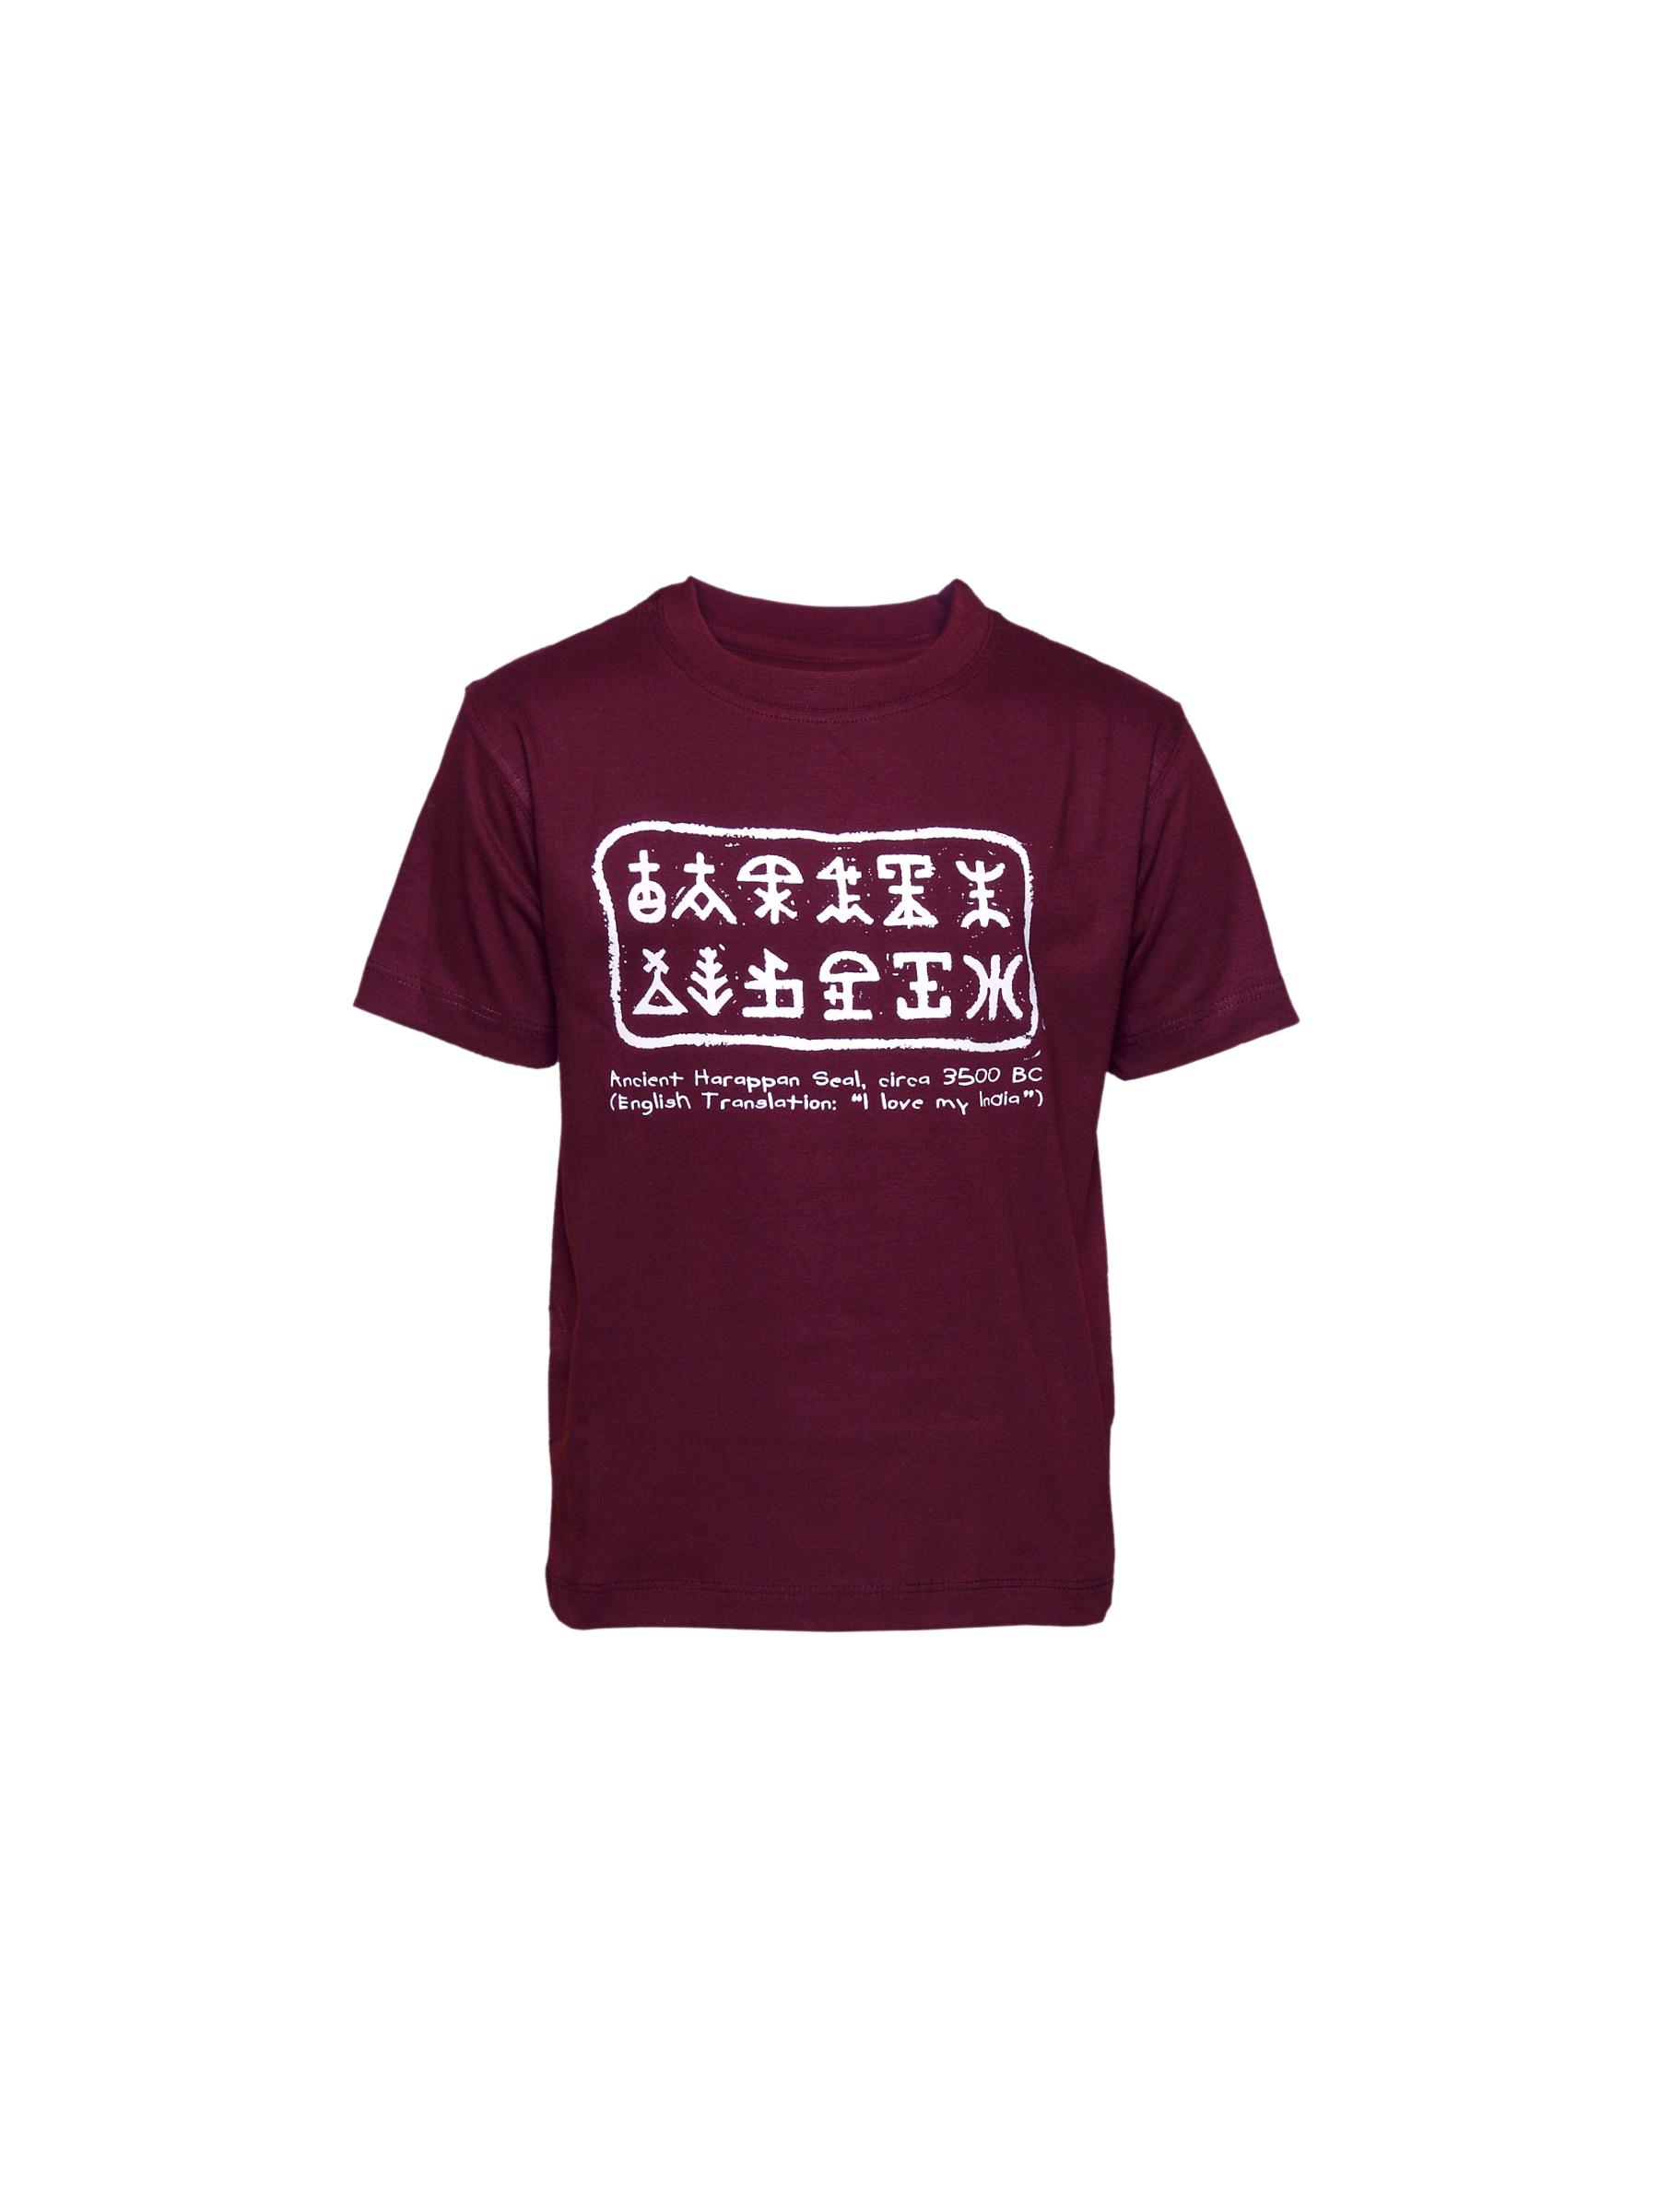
Tantra Kid's Unisex Harappa Choco Brown Kidswear
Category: Apparel / Topwear / Tshirts
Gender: Unisex
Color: Brown
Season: Summer 2011
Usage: Casual